Orio Palmer

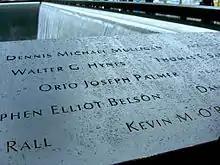
Palmer's name and those of other first responders on Panel S-17 of the National September 11 Memorial's South Pool

In 2002, a portion of East 234th Street between Vireo and Webster Avenues in the Bronx was renamed "Deputy Chief Orio J. Palmer Way."